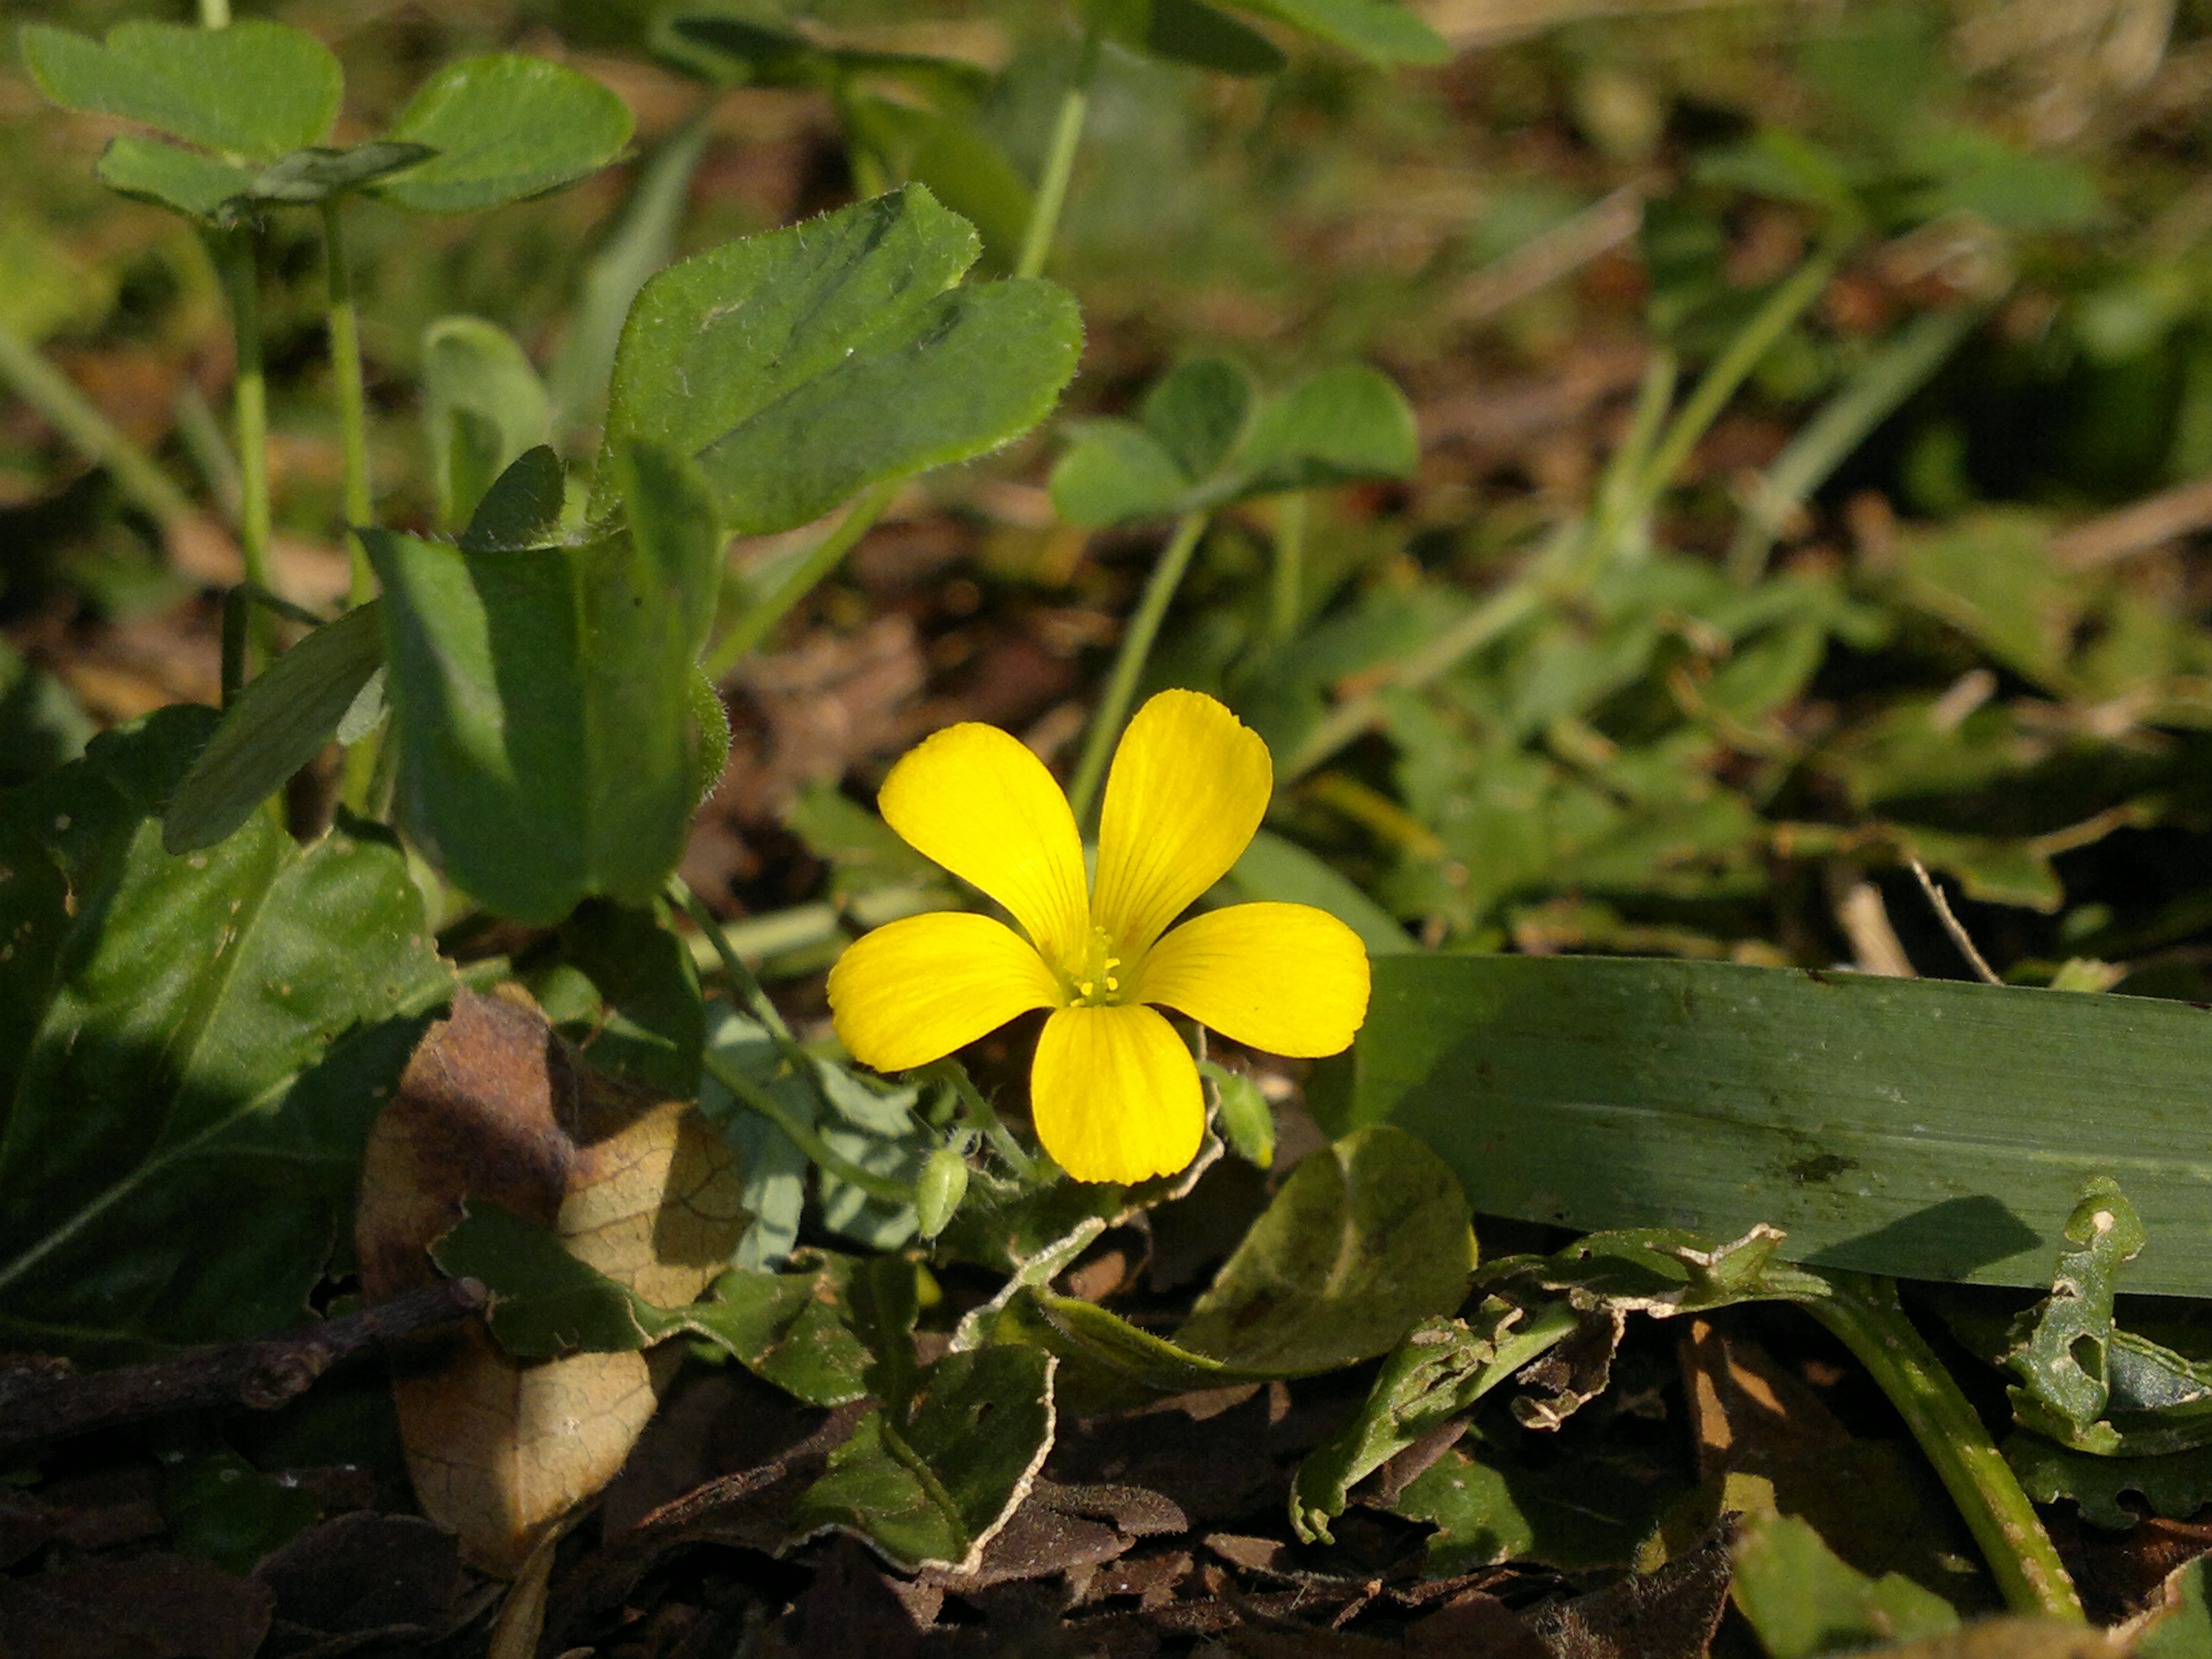
plant, flower, green, botany, yellow, flora, wildflower, flor, amarilla, viola, flowering plant, annual plant, land plant, violet family, dayflower family